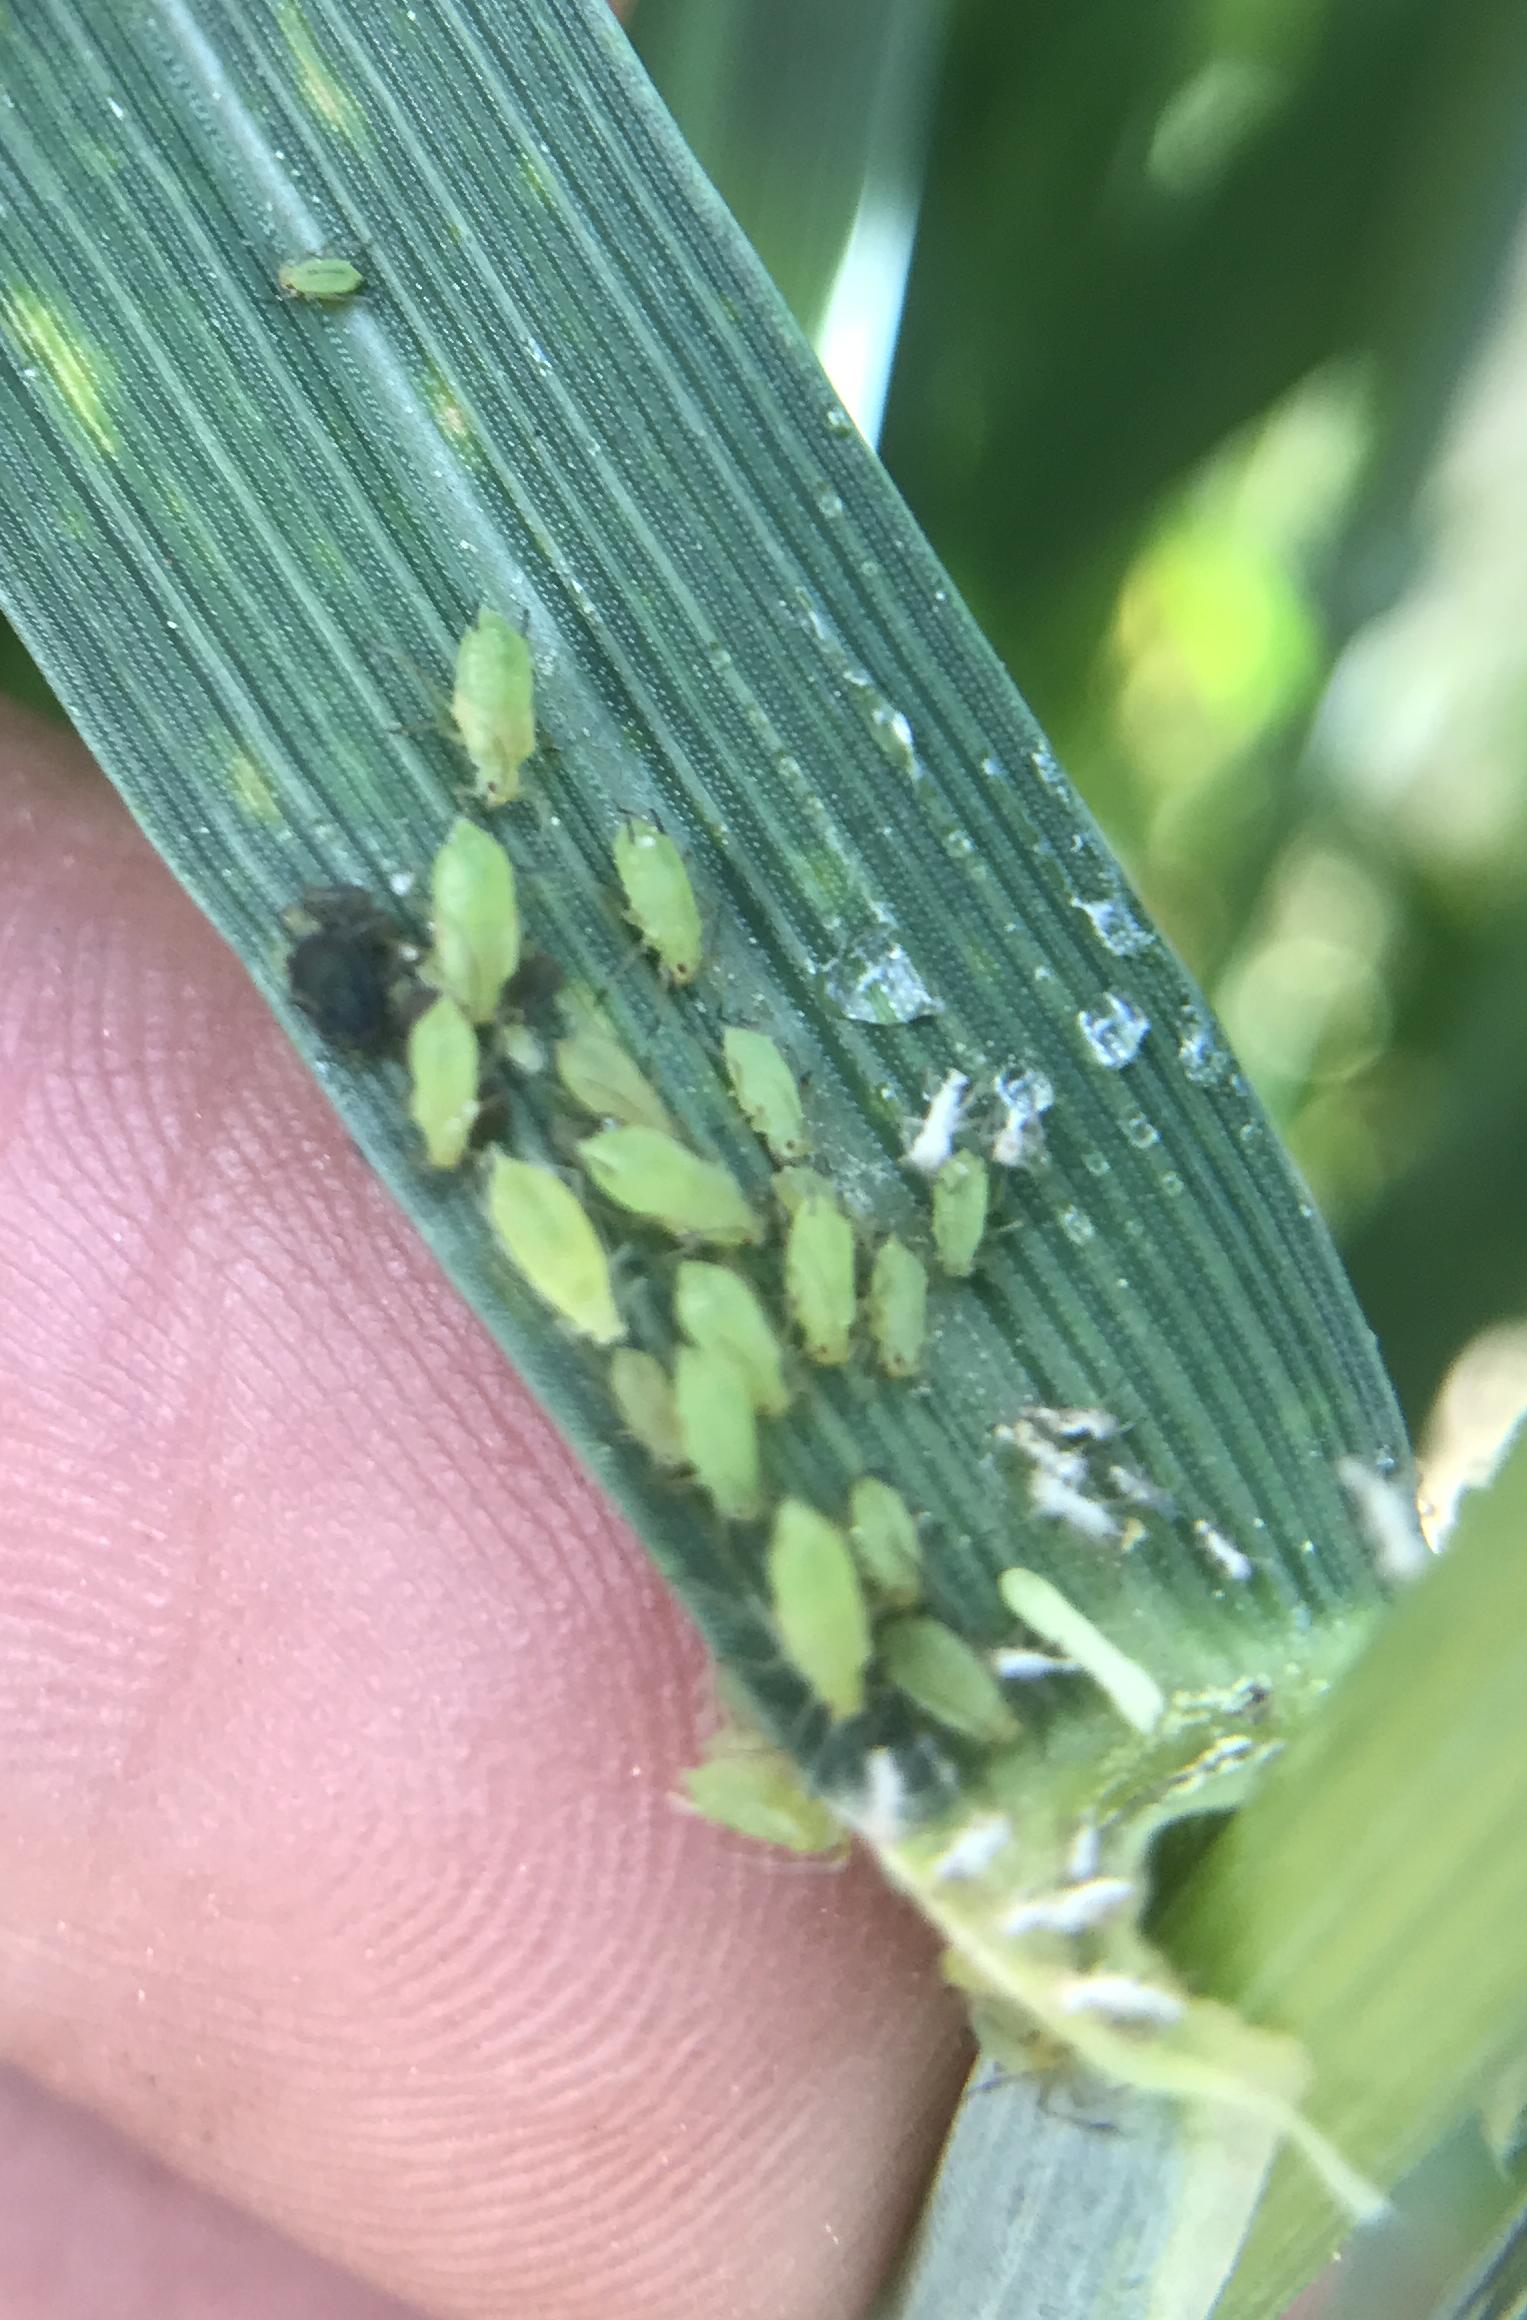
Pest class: english_grain_aphid